Vitreography

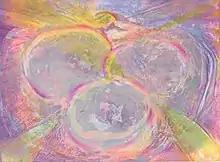
Judith O'Rourke, "Soul Sleeper" (1996) Edition of 10, Plate size: 12½ × 17½ inches. This print was made using the technique of siligraphy on a glass vitreograph plate. It is printed in four colors on paper.

A second method of creating imagery on the vitreograph plate is waterless lithography (sometimes called “siligraphy”). The process was originally developed by 3M Company for commercial printing in the late 1960s; it was purchased and subsequently refined by Toray Industries of Japan. The commercial process is a type of offset printing that uses photo-sensitized silicone rubber plates. The waterless lithography process employed in fine art printmaking has been credited to Nik Semenoff, who developed it for use on metal plates.